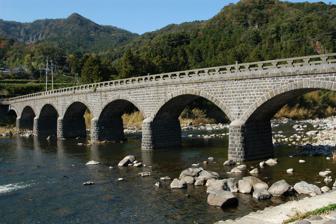
Building: Yabakei Bridge
Country: Japan
Year built: 1923
Japanese bridge Yabakei Bridge 耶馬渓橋 Coordinates 33°30′11″N 131°10′12″E / 33.503111°N 131.170137°E / 33.503111; 131.170137 Crosses Yamakuni River Locale Nakatsu , Ōita Prefecture , Japan Heritage status Important Cultural Property Characteristics Material Stone Total length 115.7 metres (380 ft) Width 4.5 metres (15 ft) History Construction start November 1920 Construction end 29 March 1923 Location Yabakei Bridge ( 耶馬渓橋 , Yabakei-bashi ) is a Taishō -era stone bridge over the Yamakuni River in Yabakei , Nakatsu , Ōita Prefecture , Japan. Construction work on the eight-arched bridge, built as part of a tourist road for the viewing of the nearby Aonodōmon , began in 1920 and was completed in 1923; repair and restoration work took place in 1999. At 115.7 metres (380 ft) in length, it is the longest stone bridge in the country, and has been designated an Important Cultural Property . References